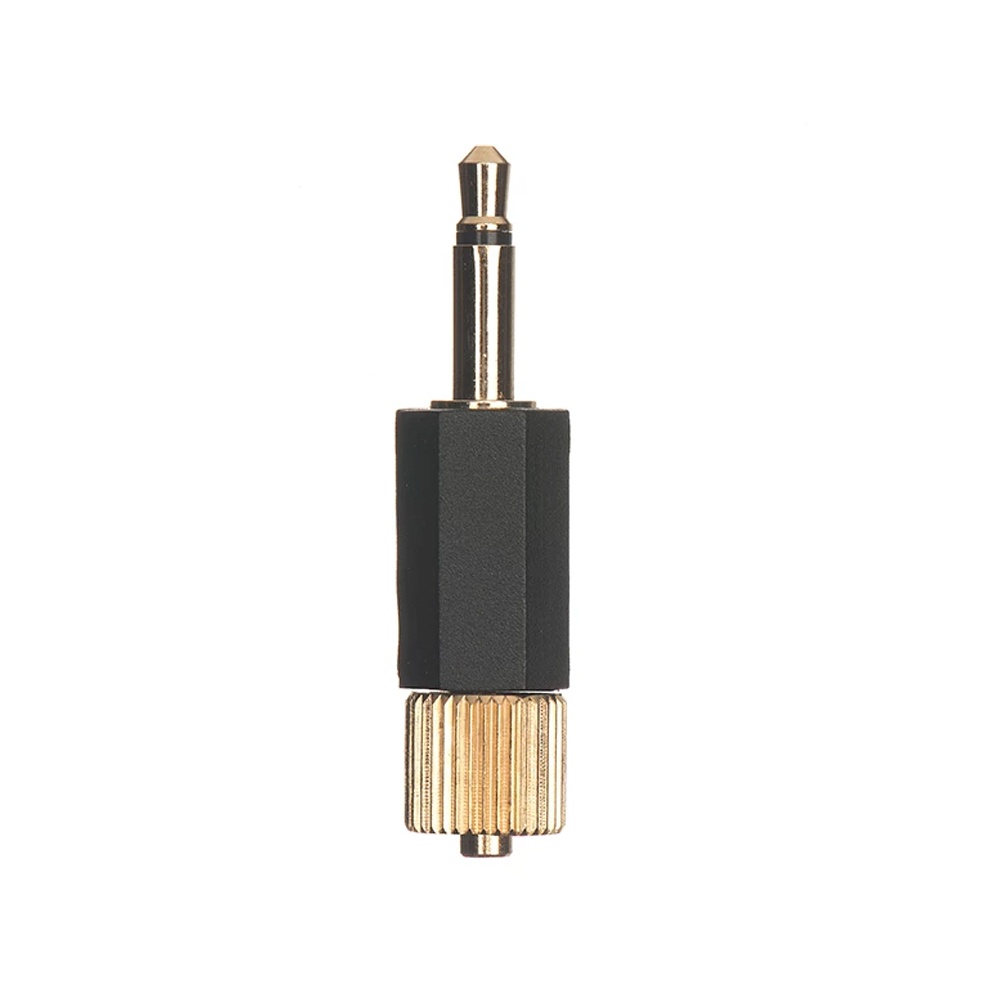
PocketWizard MPCF-L Adapter
Compatible with PC sync cables like those provided by flash manufacturers, including long tip, locking, and standard non-locking. This adapter does have receiving locking threads. NOTE: Using a direct cable is always preferred for ultimate reliability.
Brand: PocketWizard
Category: Cameras & Optics > Photography > Lighting & Studio > Studio Stand & Mount Accessories